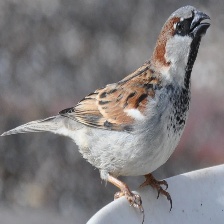
Species: HOUSE SPARROW
Scientific name: PASSER DOMESTICUS